Diamond DA42 Twin Star

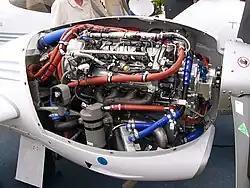
Diamond DA42 Twin Star Thielert Centurion 1.7 diesel engine

The stall characteristics are also relatively benign, being described by Flight International as "probably the most docile of any aircraft I can remember". On the DA42, stall conditions are forewarned by the sounding of a warning horn at above stall, as well as by elevating levels of airframe buffeting and a 5–10° drop of the nose. The aircraft is relatively difficult to stall outside of substantial mishandling or deliberate intention. Both longitudinal and lateral stability can be maintained with a relatively low level of effort, not necessitating continuous trimming while the aircraft is accelerating. Active use of the rudder is necessary for effective turns and counteracting sideslip tendencies.